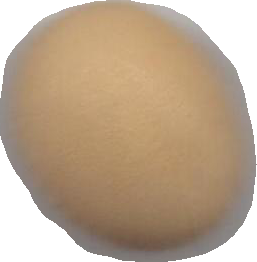
Variety: Dega